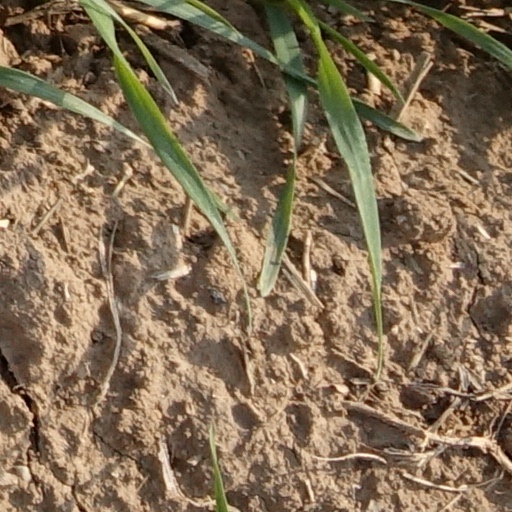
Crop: wheat